Wu Lien-teh

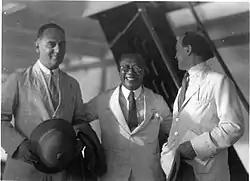
Group photo of Messrs. Jan van L., Dr. Wu Lien Teh and Professor De Langen, Tandjong Priok, Batavia, c. 1928

In 1912, Wu became the first director of the Manchurian Plague Service. He was a founder member and first president of the Chinese Medical Association (1916–1920).